Pomona, California

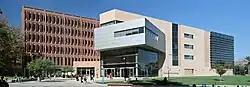
California State Polytechnic University, Pomona library

Most of Pomona and some of the surrounding area are served by the Pomona Unified School District. Pomona High School, Diamond Ranch High School, Ganesha High School, Garey High School, Fremont Academy, Palomares Academy, and Village Academy are PUSD's seven high schools. The Claremont Unified School District serves a small section of northern Pomona. Residents there are zoned to Sumner Elementary School, El Roble Intermediate School, and Claremont High School.